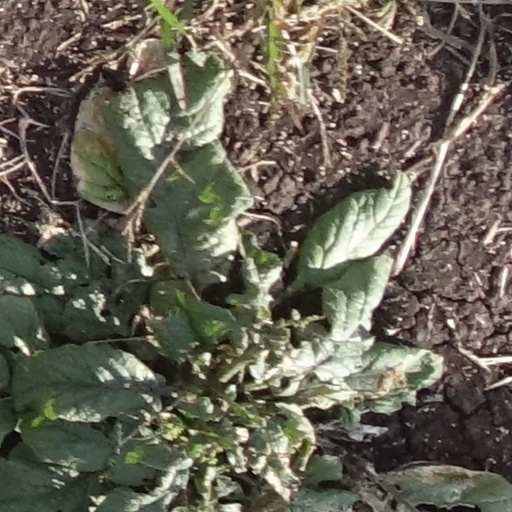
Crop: sorghum